Colin Blythe

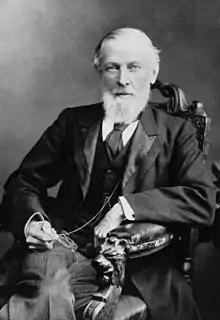
William Gowers, the leading clinical neurologist in the country, advised that Blythe should not play in the second Test match of 1909

Another wet season in 1903 aided Blythe's bowling and he took 142 first-class wickets at an average of 13.75, his best return in terms of wickets and average so far. He was the "mainstay" of Kent's bowling attack and by the end of the season, "The Times" was proclaiming him as "certainly one of the best slow medium left-handers at the present day". Kent began the season badly and only rallied in August, when Blythe took over 70 wickets. Beginning with nine for 67 in an innings against Essex in Canterbury week at the start of August―the first of six times he took nine wickets in an innings―Blythe had a string of successful performances, including taking five for 13 from just 4.3 overs against Surrey as part of a spell in which he took 25 wickets in four innings spread across four days. Kent finished eighth in the Championship, with Blythe taking a wicket in every match he played in, the beginning of a remarkable sequence in which he took at least one wicket in each match he played in until August 1909. The domestic season was followed by Kent's short tour of the United States, Blythe taking ten wickets in the two first-class matches played in America. In the 1904 edition of the almanack, "Wisden" chose Blythe as one of the Cricketers of the Year for the 1903 season, its review of the season having said that "nothing stood out as prominently as the bowling of Blythe".